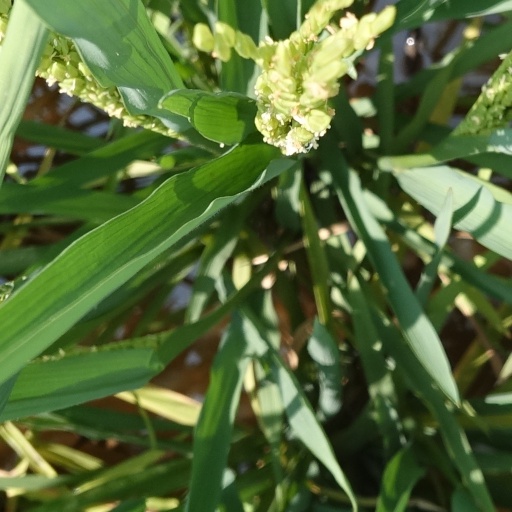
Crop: rice